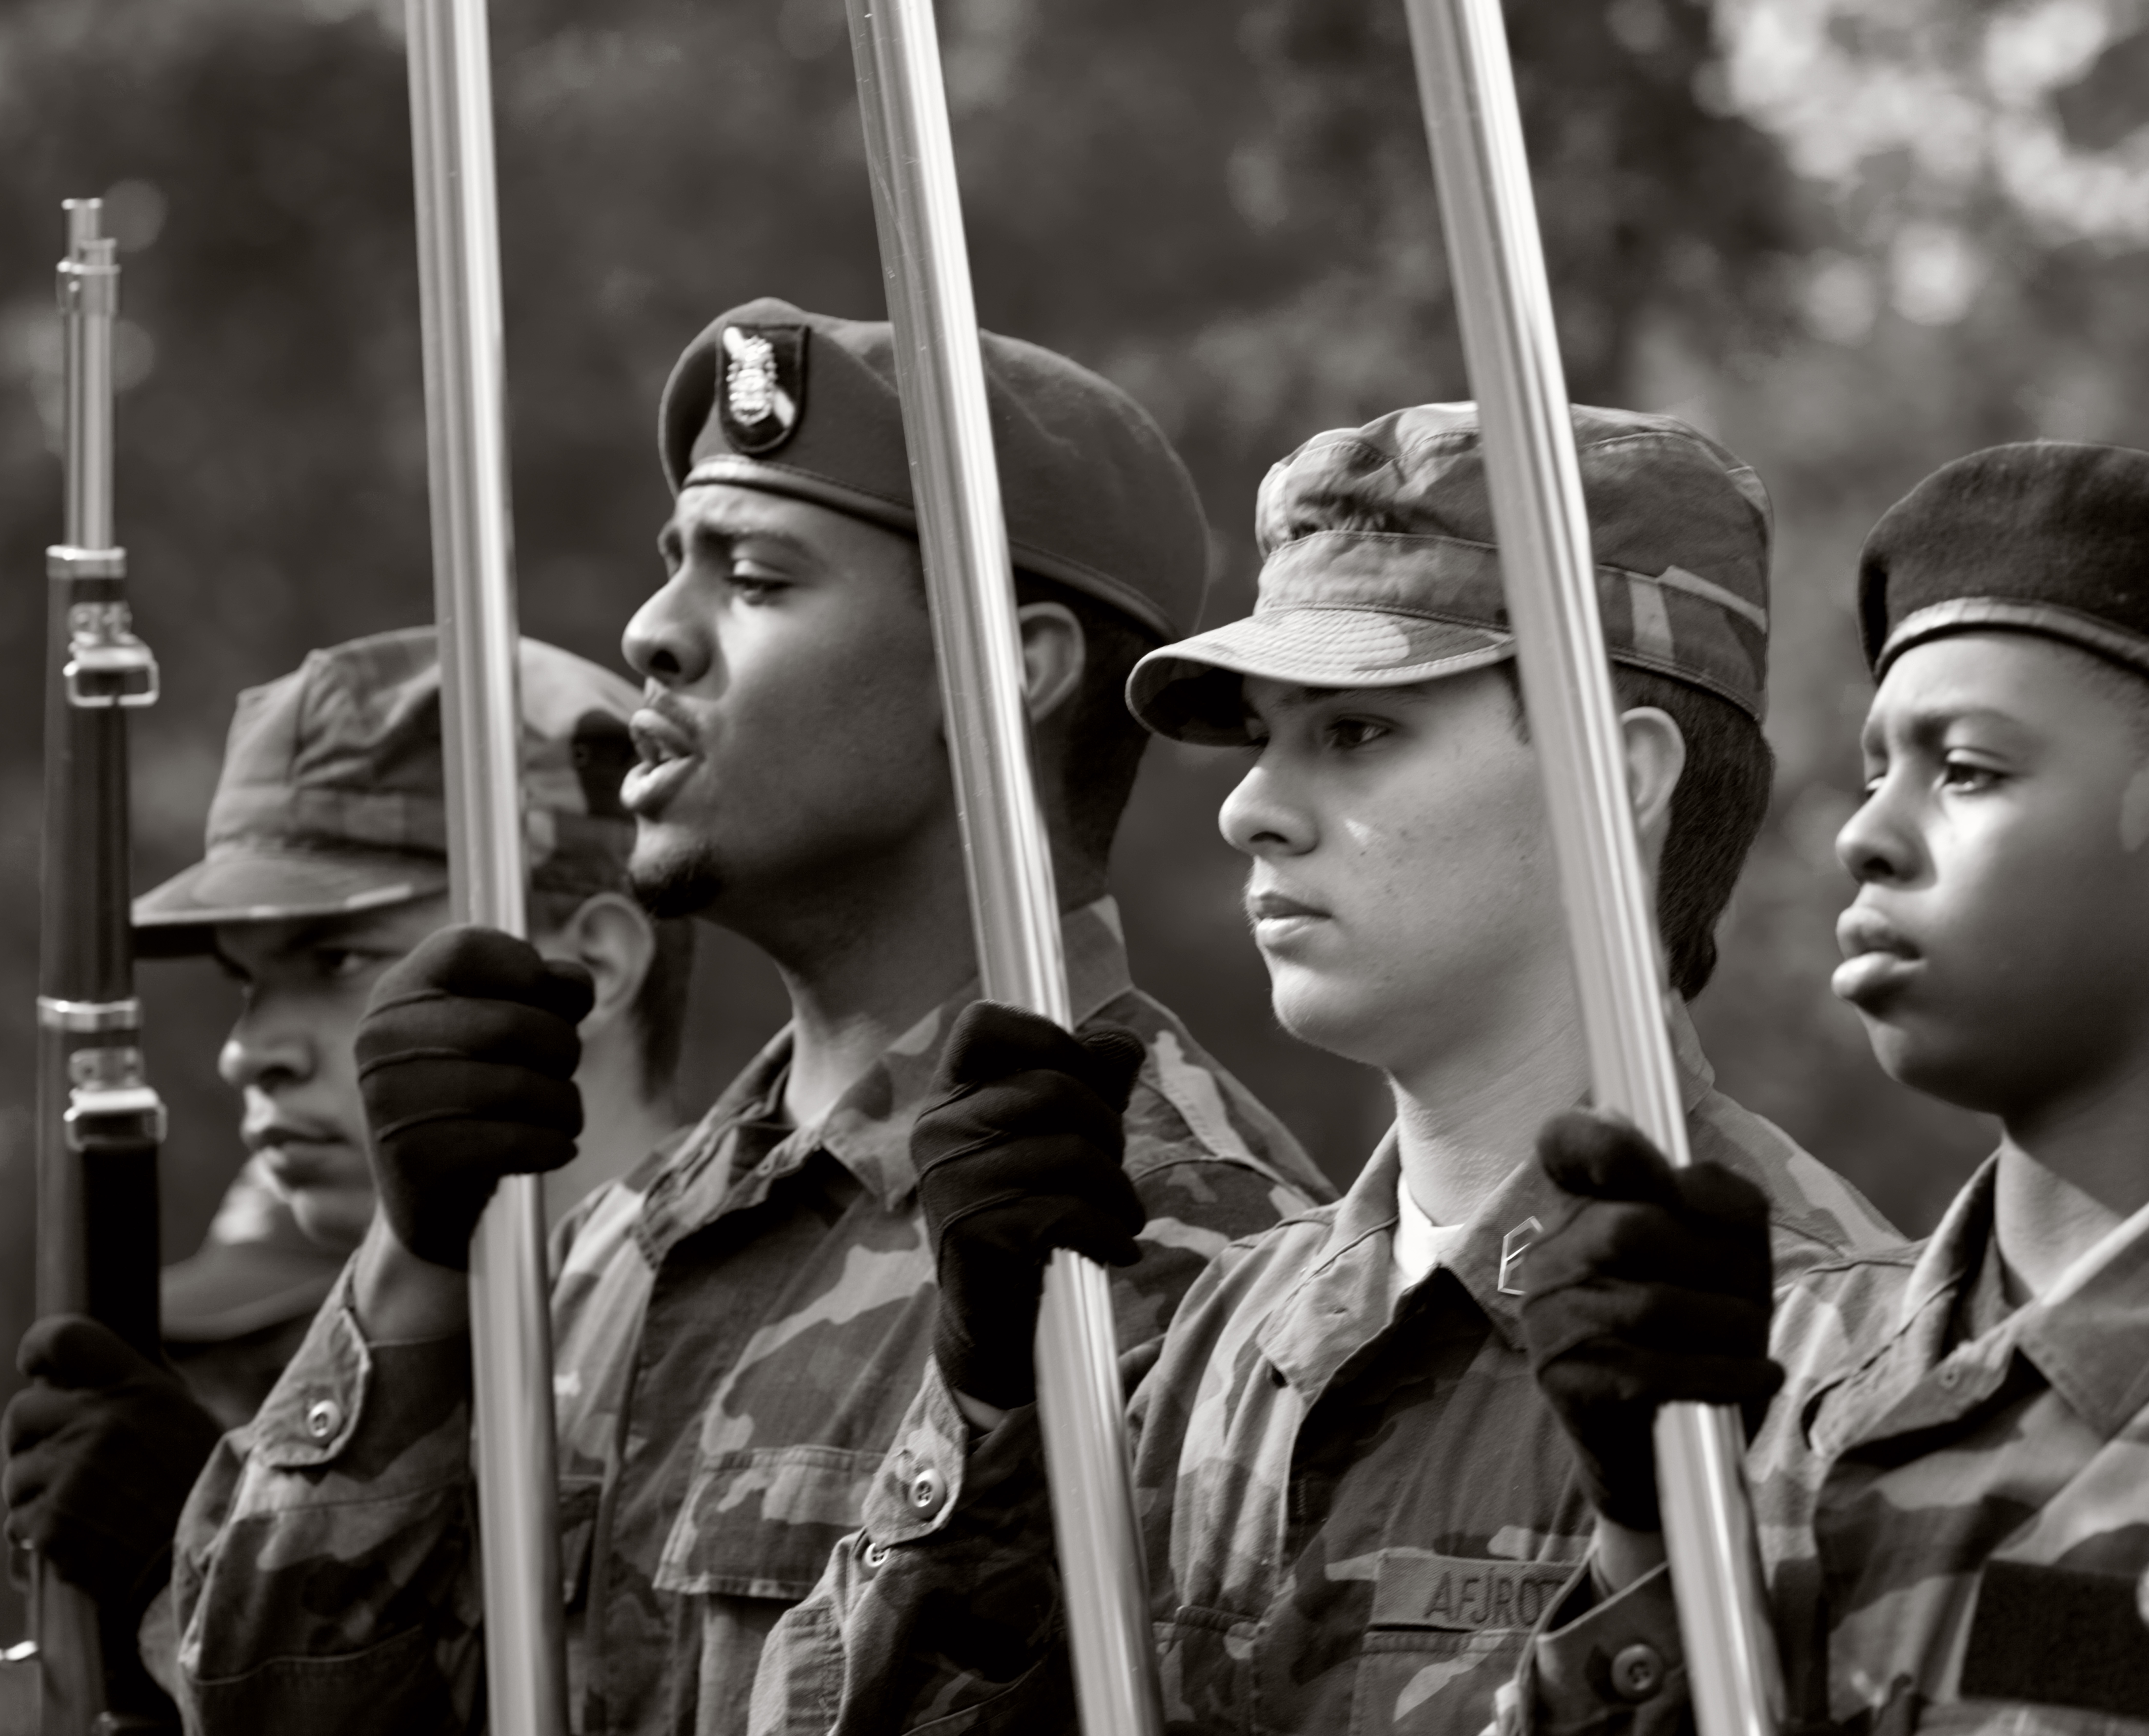
person, black and white, people, crowd, black, monochrome, parade, photograph, highschool, afjrotc, juniorrotc, monochrome photography